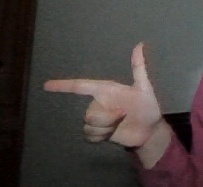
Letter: yaa